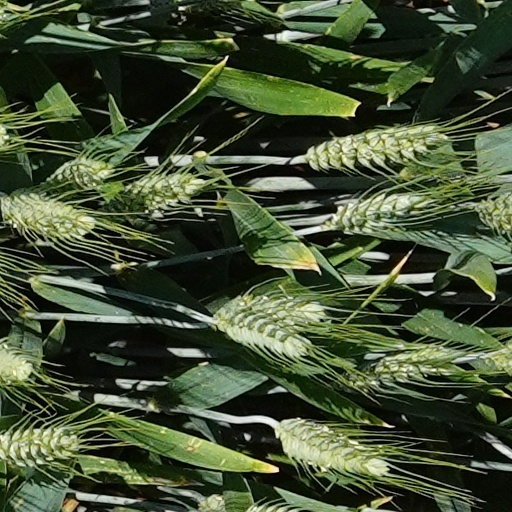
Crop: wheat